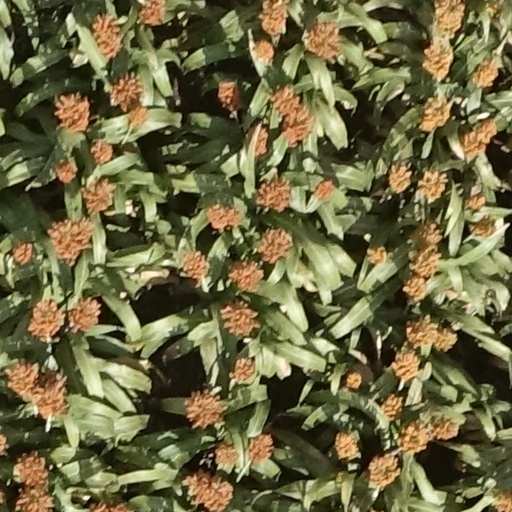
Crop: sorghum